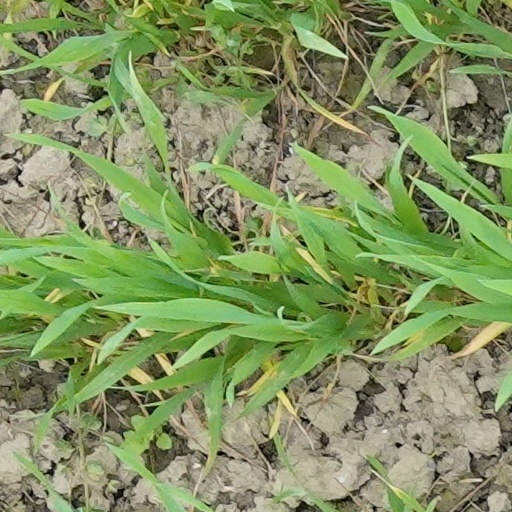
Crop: wheat